Brenda Frese

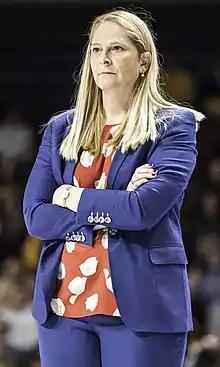
Frese in 2020

Brenda Sue Frese (born April 30, 1970) is an American women's basketball head coach and former player. Since 2002, she has served as the head coach of the University of Maryland women's basketball team. In her fourth year as head coach, she won the 2006 Women's National Championship. She won the 2009 ACC Regular Season and Tournament Championships – the women's first ACC Championship since 1989. She won another ACC Championship in 2012 and reached another Final Four in 2014. Maryland moved to the Big Ten for the 2014–15 season and Frese led the Terrapins to an undefeated 18–0 conference record and a Big Ten Regular Season Championship in their first year in the Big Ten. The Terrapins advanced to their second straight Final Four and third under Frese in 2015. She was voted AP National Coach of the Year in 2002 and 2021, ACC Coach of the Year in 2013, Big Ten Coach of the Year in 2002, 2015, 2019, and 2021, and MAC Coach of the Year in 2000. At Maryland, she's coached four ACC Players of the Year and four ACC Freshmen of the Year.